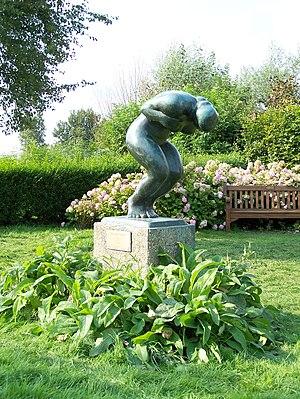
Driehuizen est un village situé dans la commune néerlandaise de Alkmaar, dans la province de la Hollande-Septentrionale.